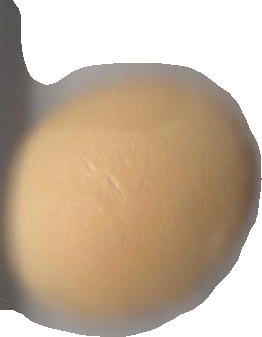
Variety: Grobogan